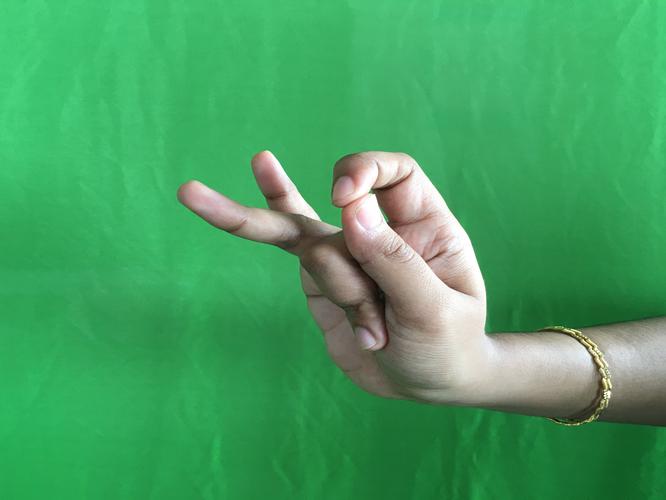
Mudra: Katakamukha_3
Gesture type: single_hand